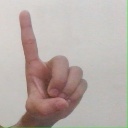
अक्षर: ड